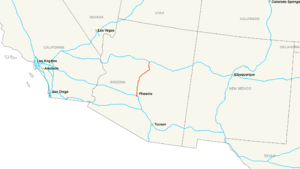
L'Interstate 17, est une autoroute inter-États située dans l'état d'Arizona, aux États-Unis d'Amérique. Elle part de l'Interstate 10 à Phoenix et se termine à Flagstaff, à sa rencontre avec l'Interstate 40. La partie sud de l'autoroute a été construite le long de la State Route 69 alors que la partie nord suit la State Route 79.